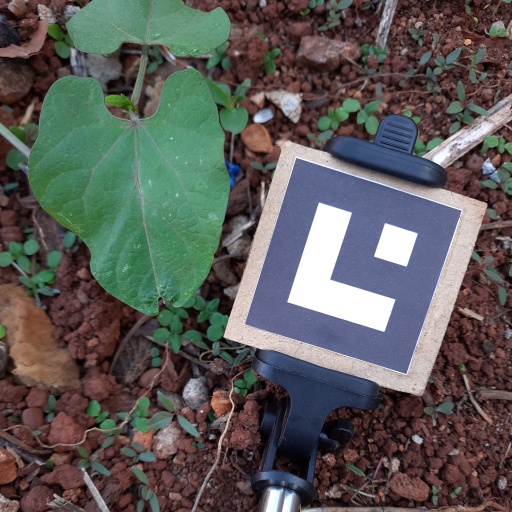
Observations: wavy surface, eating holes in the edge, under shade